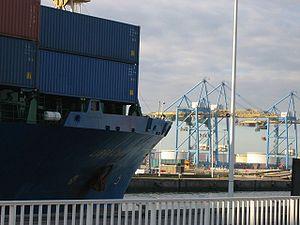
Le port du Havre est un grand port maritime français de commerce et de passagers. C'est aussi un port de plaisance et de pêche sur la Manche.
La Haute-Normandie est une ancienne région administrative française qui regroupe les deux départements de l'Eure et de la Seine-Maritime. Elle correspond à la partie orientale de l'ancienne province historique de Normandie.
Un mode de transport est une forme particulière de transport qui se distingue principalement par le véhicule utilisé, et par conséquent par l'infrastructure qu'il met en œuvre.